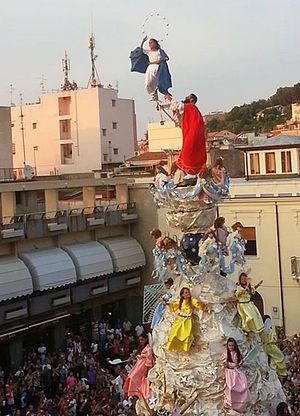
Cet article recense les pratiques inscrites au patrimoine culturel immatériel en Italie.
Le Varia Palmi est une fête catholique qui a lieu périodiquement à Palmi, en l'honneur de Notre-Dame de la Sainte-Lettre patronne et protectrice de la ville, le dernier dimanche d'août. L'événement est le principal festival de la région de Calabre.